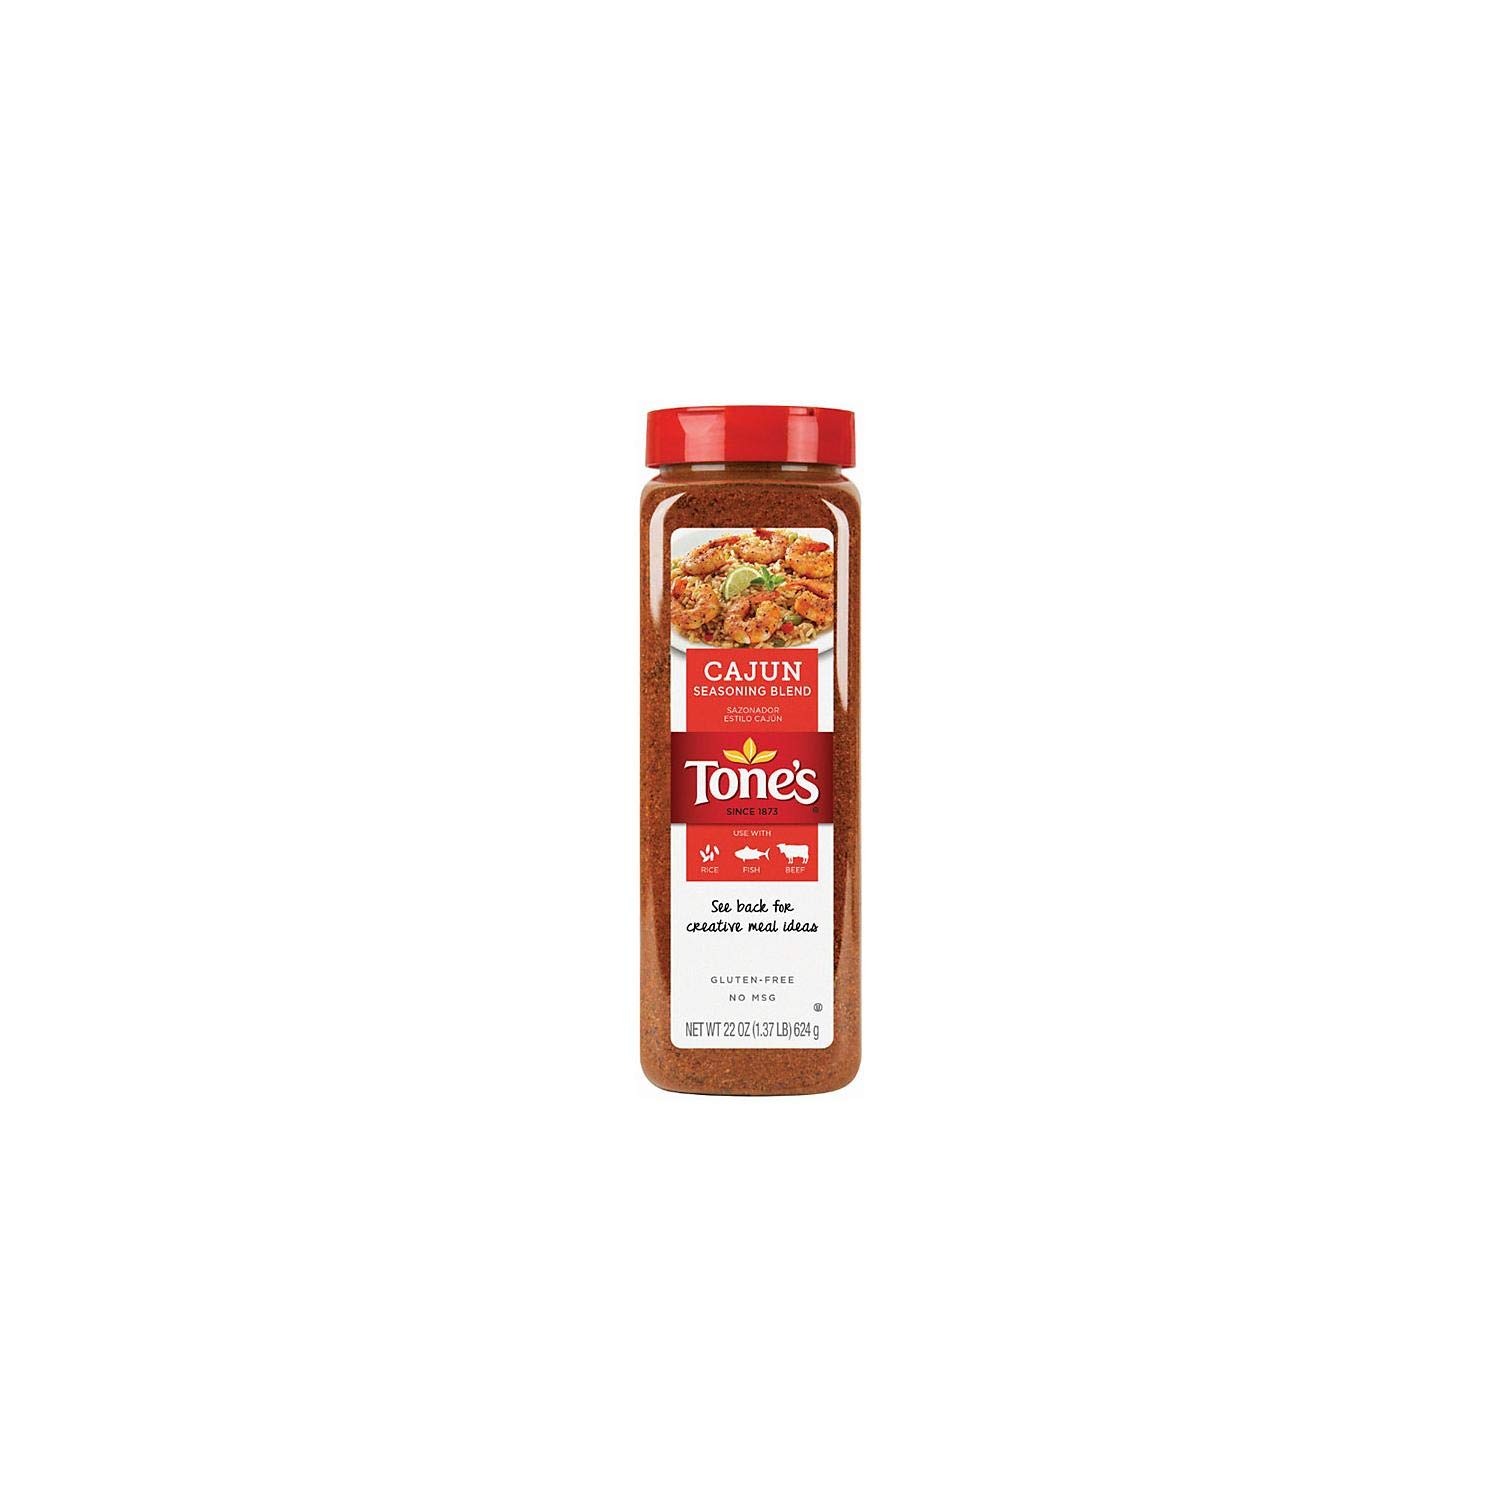
Item Name: Tones Cajun Seasoning -Value 2 Pack 22 oz. Each shaker
Product Description: Tones Cajun Seasoning -Value 2 Pack 22 oz. Each shaker
Value: 2.0
Unit: Count

Price: 14.27